KPCC (FM)

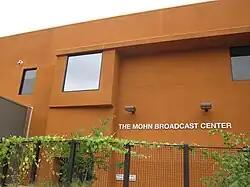
KPCC's Mohn Broadcast Center in June 2011

In March 2010, KPCC moved from the Shatford Library to a converted office building on Raymond Avenue in Pasadena, at a cost of $24.5 million, and named the new facilities the Mohn Broadcast Center and Crawford Family Forum.